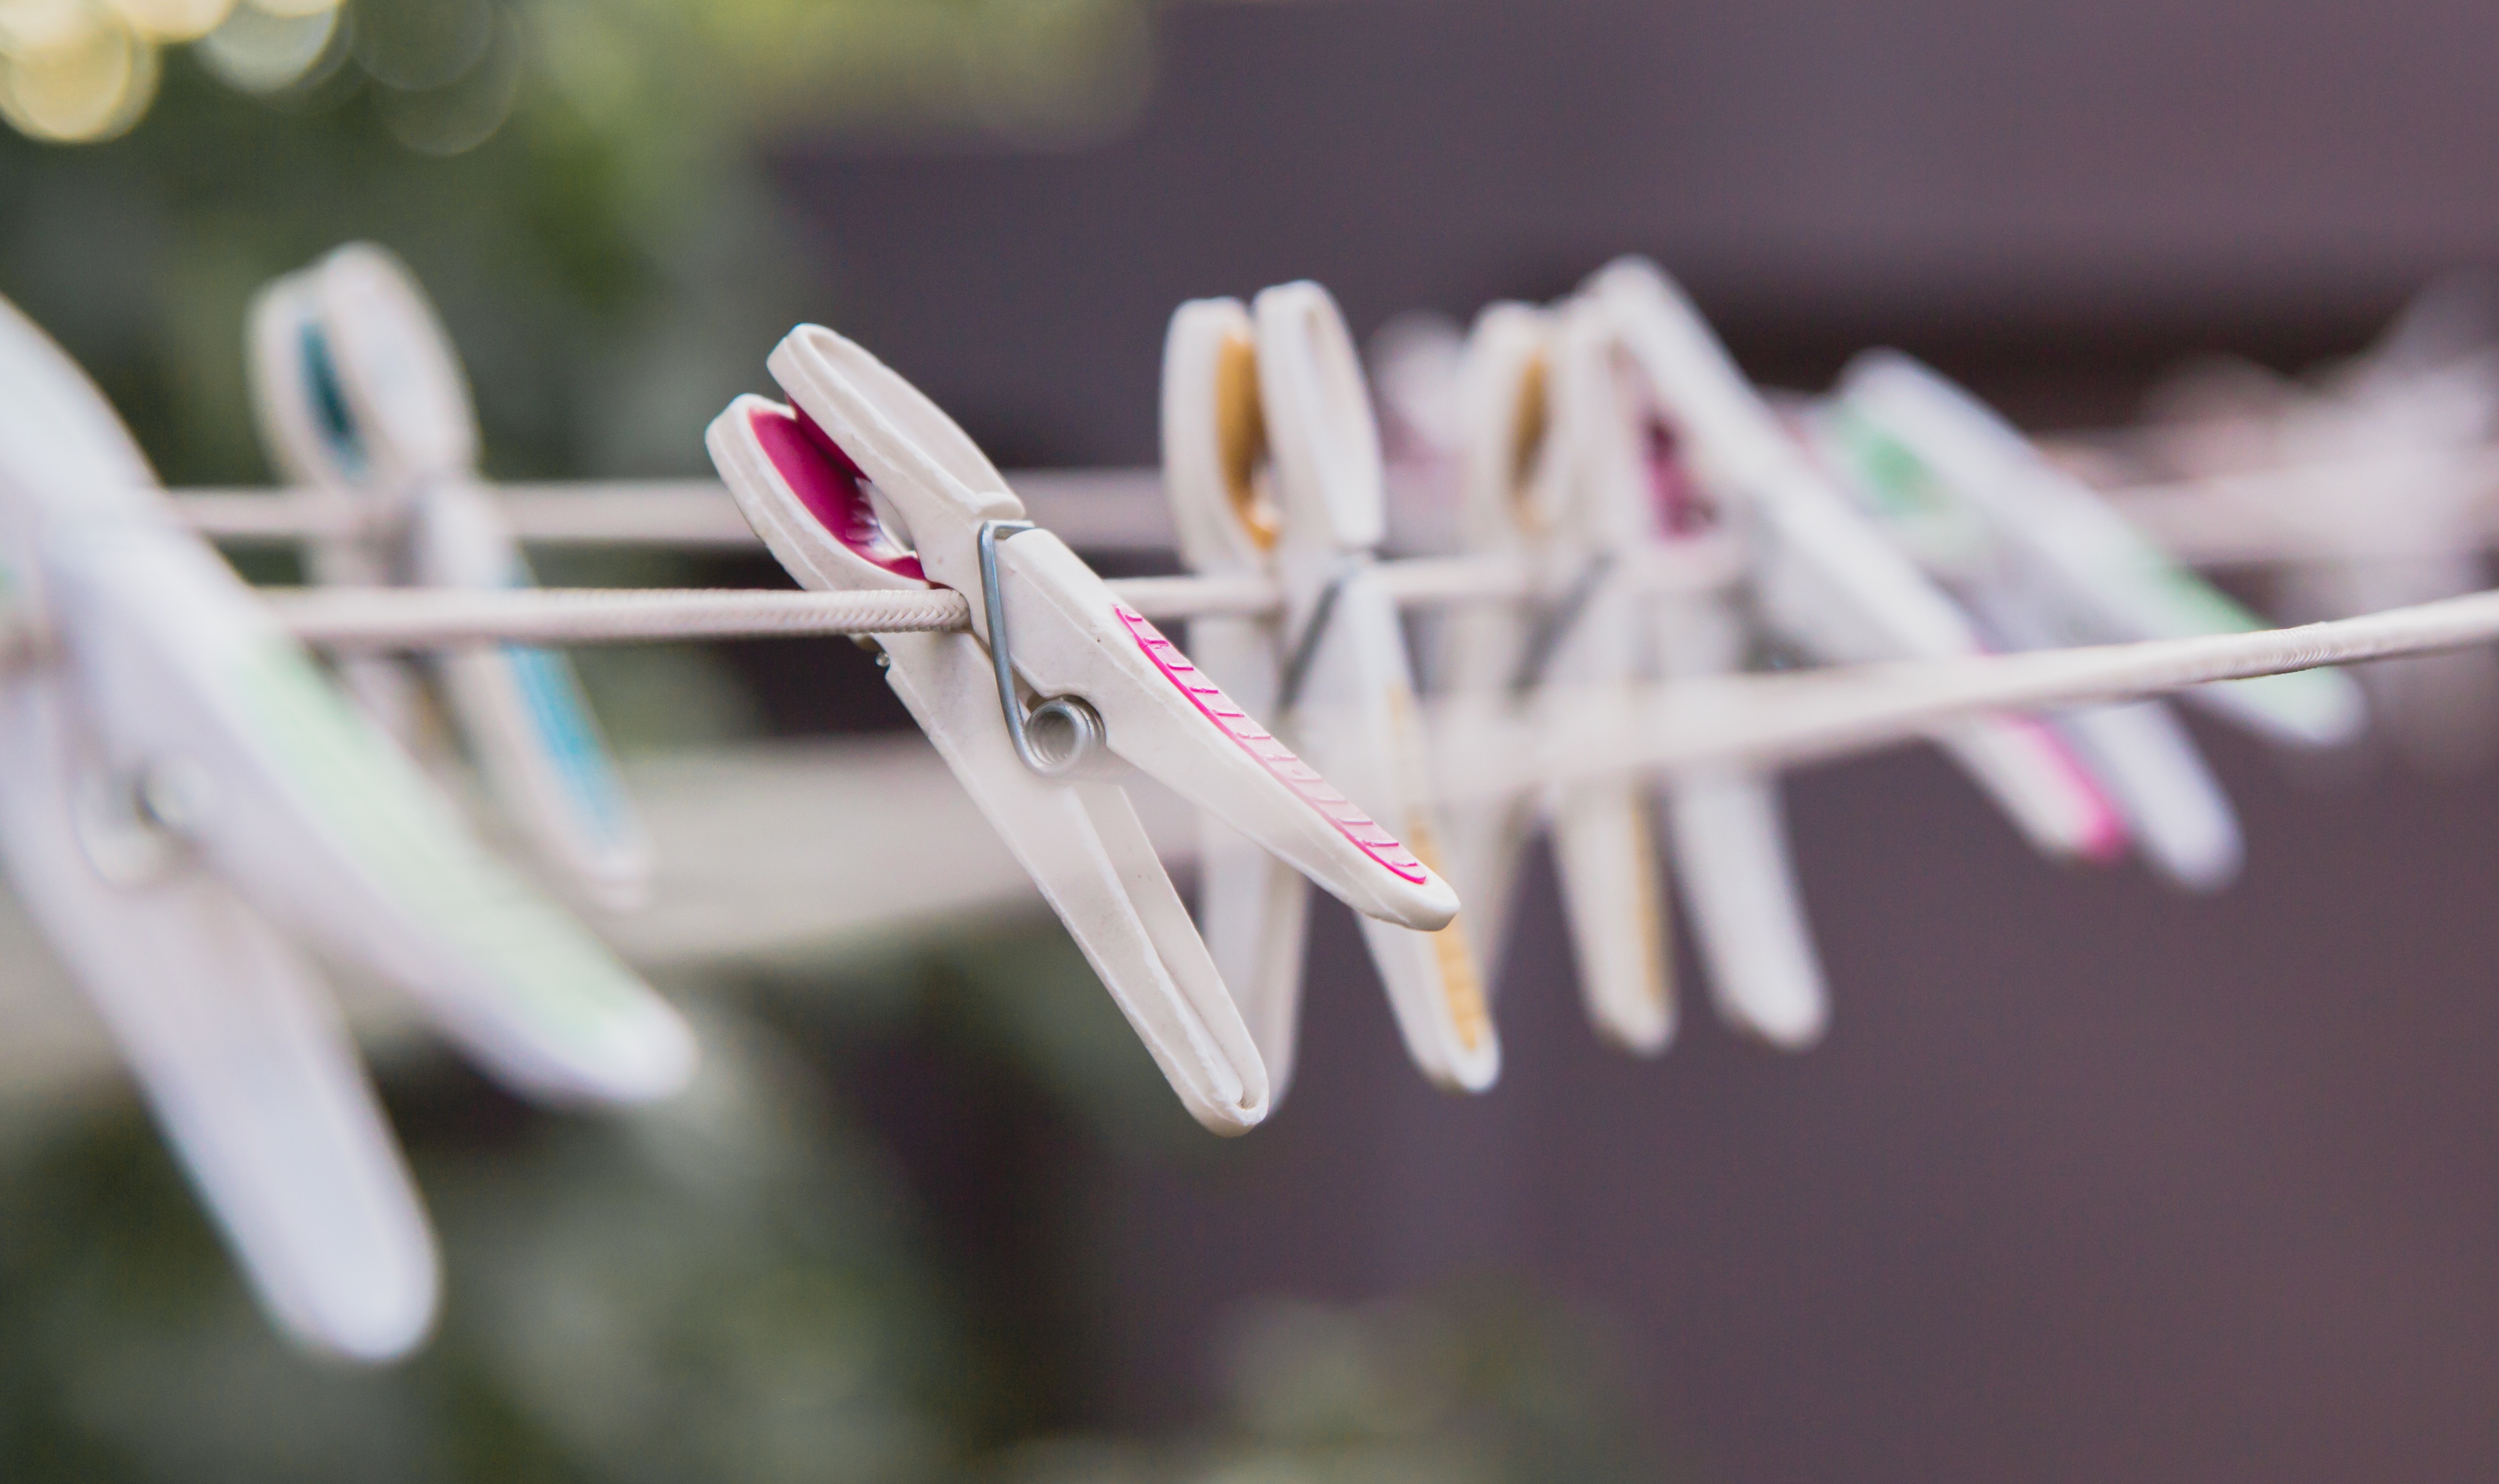
branch, blossom, plant, white, photography, flower, petal, spring, color, pink, flora, close up, macro photography